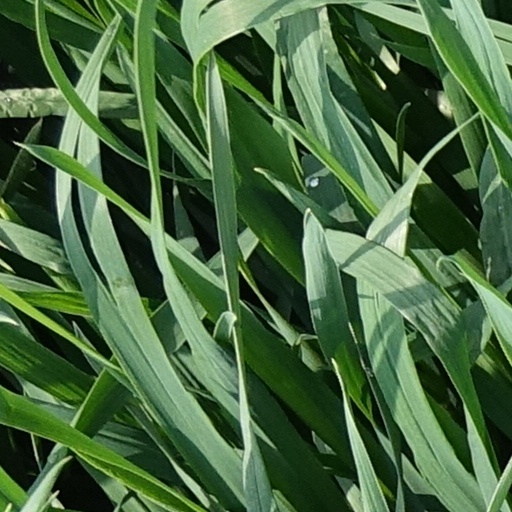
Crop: wheat